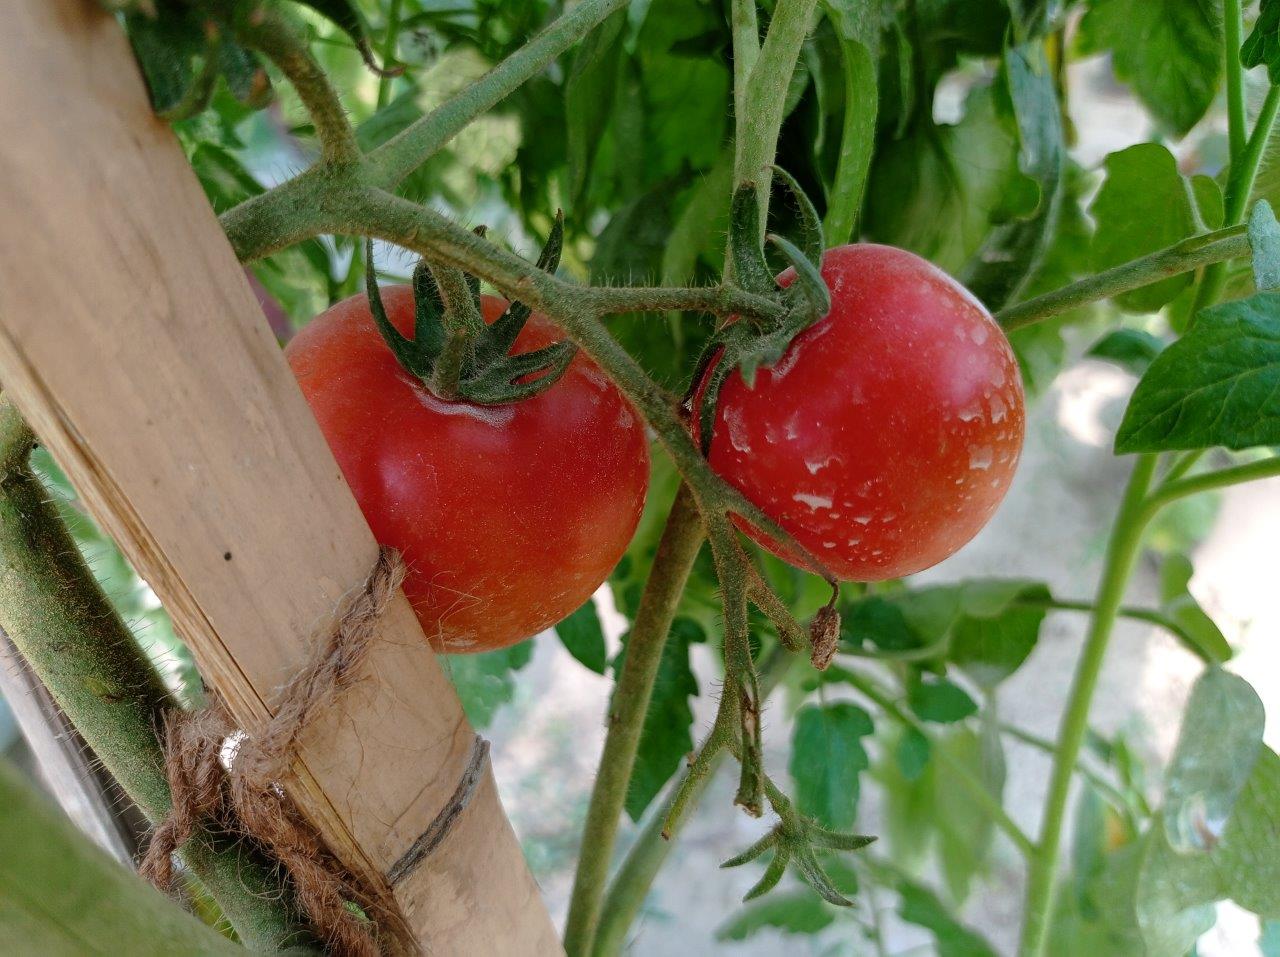
Maturity: Mature